Tyagaraja

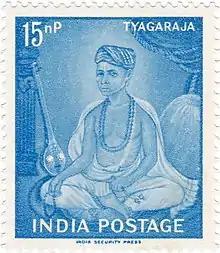
Tyagaraja on a 1961 Indian stamp

Tyagaraja began his musical training at an early age under Sonthi Venkata Ramanayya, the chief vidwan in the court of Thanjavur ruler Thuljaji, where Tyagaraja's father Ramabrahmam also worked. Tyagaraja hero-worshipped the celestial sage Narada; a reference to this is Tyagaraja's krithi "Vara Nārada" (rāga Vijayaśrī, Ādi tāḷam). Legend has it that a hermit taught him a mantra invoking Narada, and Tyagaraja, meditating on this mantra, received a vision of Narada and was blessed with the book "Svarārnavam" by the sage. Tyagaraja was said to have mastered the nuances of music from this book. Tyagaraja regarded music as a way to experience divinity. His compositions focused not only on the technicalities of classical music, but also on the expression (bhāva). He composed his first kriti, "Namo Namo Raghavaaya" in Sanskrit, in the Desika Todi raga and inscribed it on the walls of his house. His compositions are mainly of a devotional ("bhakti") and philosophical nature. His songs feature himself usually either in an appeal to his deity of worship (primarily Rama), in musings, in narratives, giving a message to the public. He introduced the concept of saṇgati into the sāhityaṃ of a krithi, that was seen as a paradigm shift in Carnatic Classical Music. He is also known for composing kritis that depict ninda stuti (lovingly/flatteringly scolding the divine (also seen in compositions of Bhadrachala Ramadasu). He has also composed krithis in praise of Krishna, Shiva, Devi, Ganesha, Muruga, Saraswati, and Hanuman.